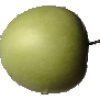
Label: Apple Granny Smith 1